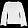
Label: Pullover